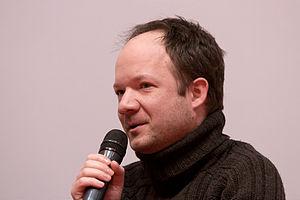
Mathieu Sapin lors du Salon du livre de Paris pour un débat autour des jeunes auteurs de la collection Poisson Pilote.
Poisson Pilote est une collection de bande dessinée de l'éditeur Dargaud publiant des albums humoristiques